Never Summer

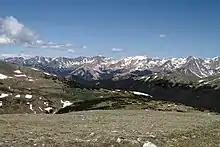
Never Summer mountain range in Colorado

It all began in 1983 when Tim and Tracey Canaday founded their first snowboard company named “Swift Snowboards" with their friend Scott Rolfs. The two brothers were originally from Fort Collins, Colorado. Tim (fourteen at the time) built snowboard shapes in his high school wood shop class. Back when the Swift company was established, the Canadays were working out of their garage. After the company was unsuccessful, the Canaday's took a break from the business and moved to California.